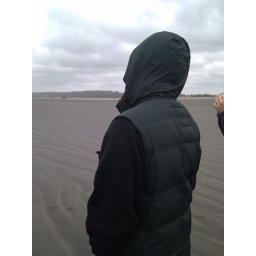
lost in thought pondering the millions of grains of sand surrounding him and endless beach scape